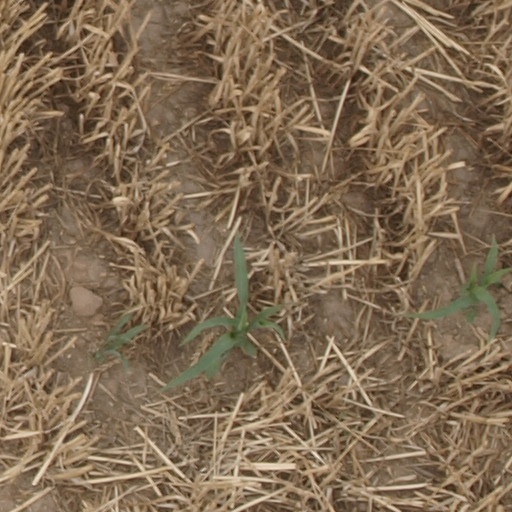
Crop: maize; corn